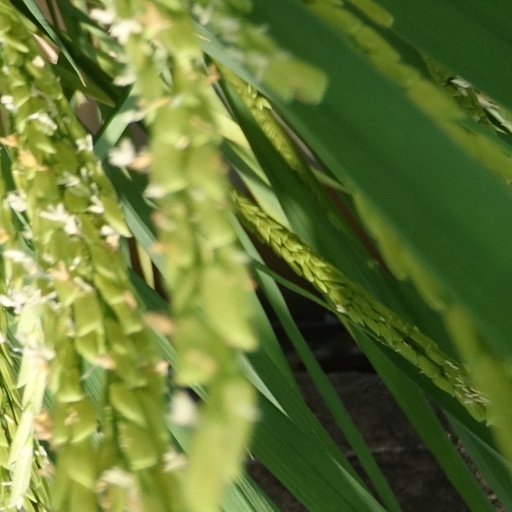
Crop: rice